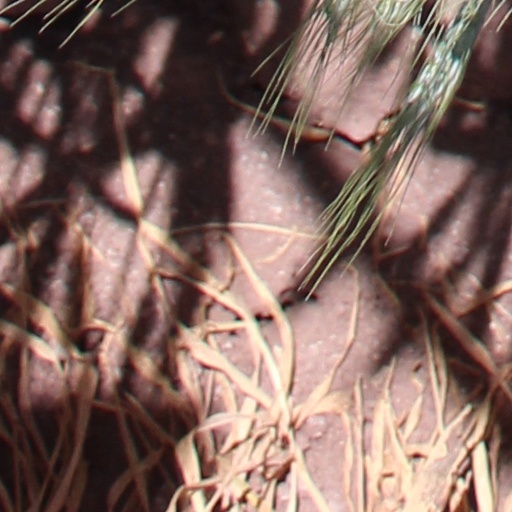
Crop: wheat